Judiciary of Chile

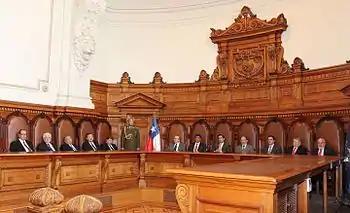
Plenary courtroom of the Supreme Court.

The head of the Chilean Judiciary System is the Supreme Court of Justice, a body integrated by twenty one members called "Ministers" ("Ministros"), one of them is elected by its peers as the President for a two-year period. Supreme Court's Ministers are designated by the President of the Republic, who chooses from five candidates proposed by the Supreme Court, with the agreement of the Senate.